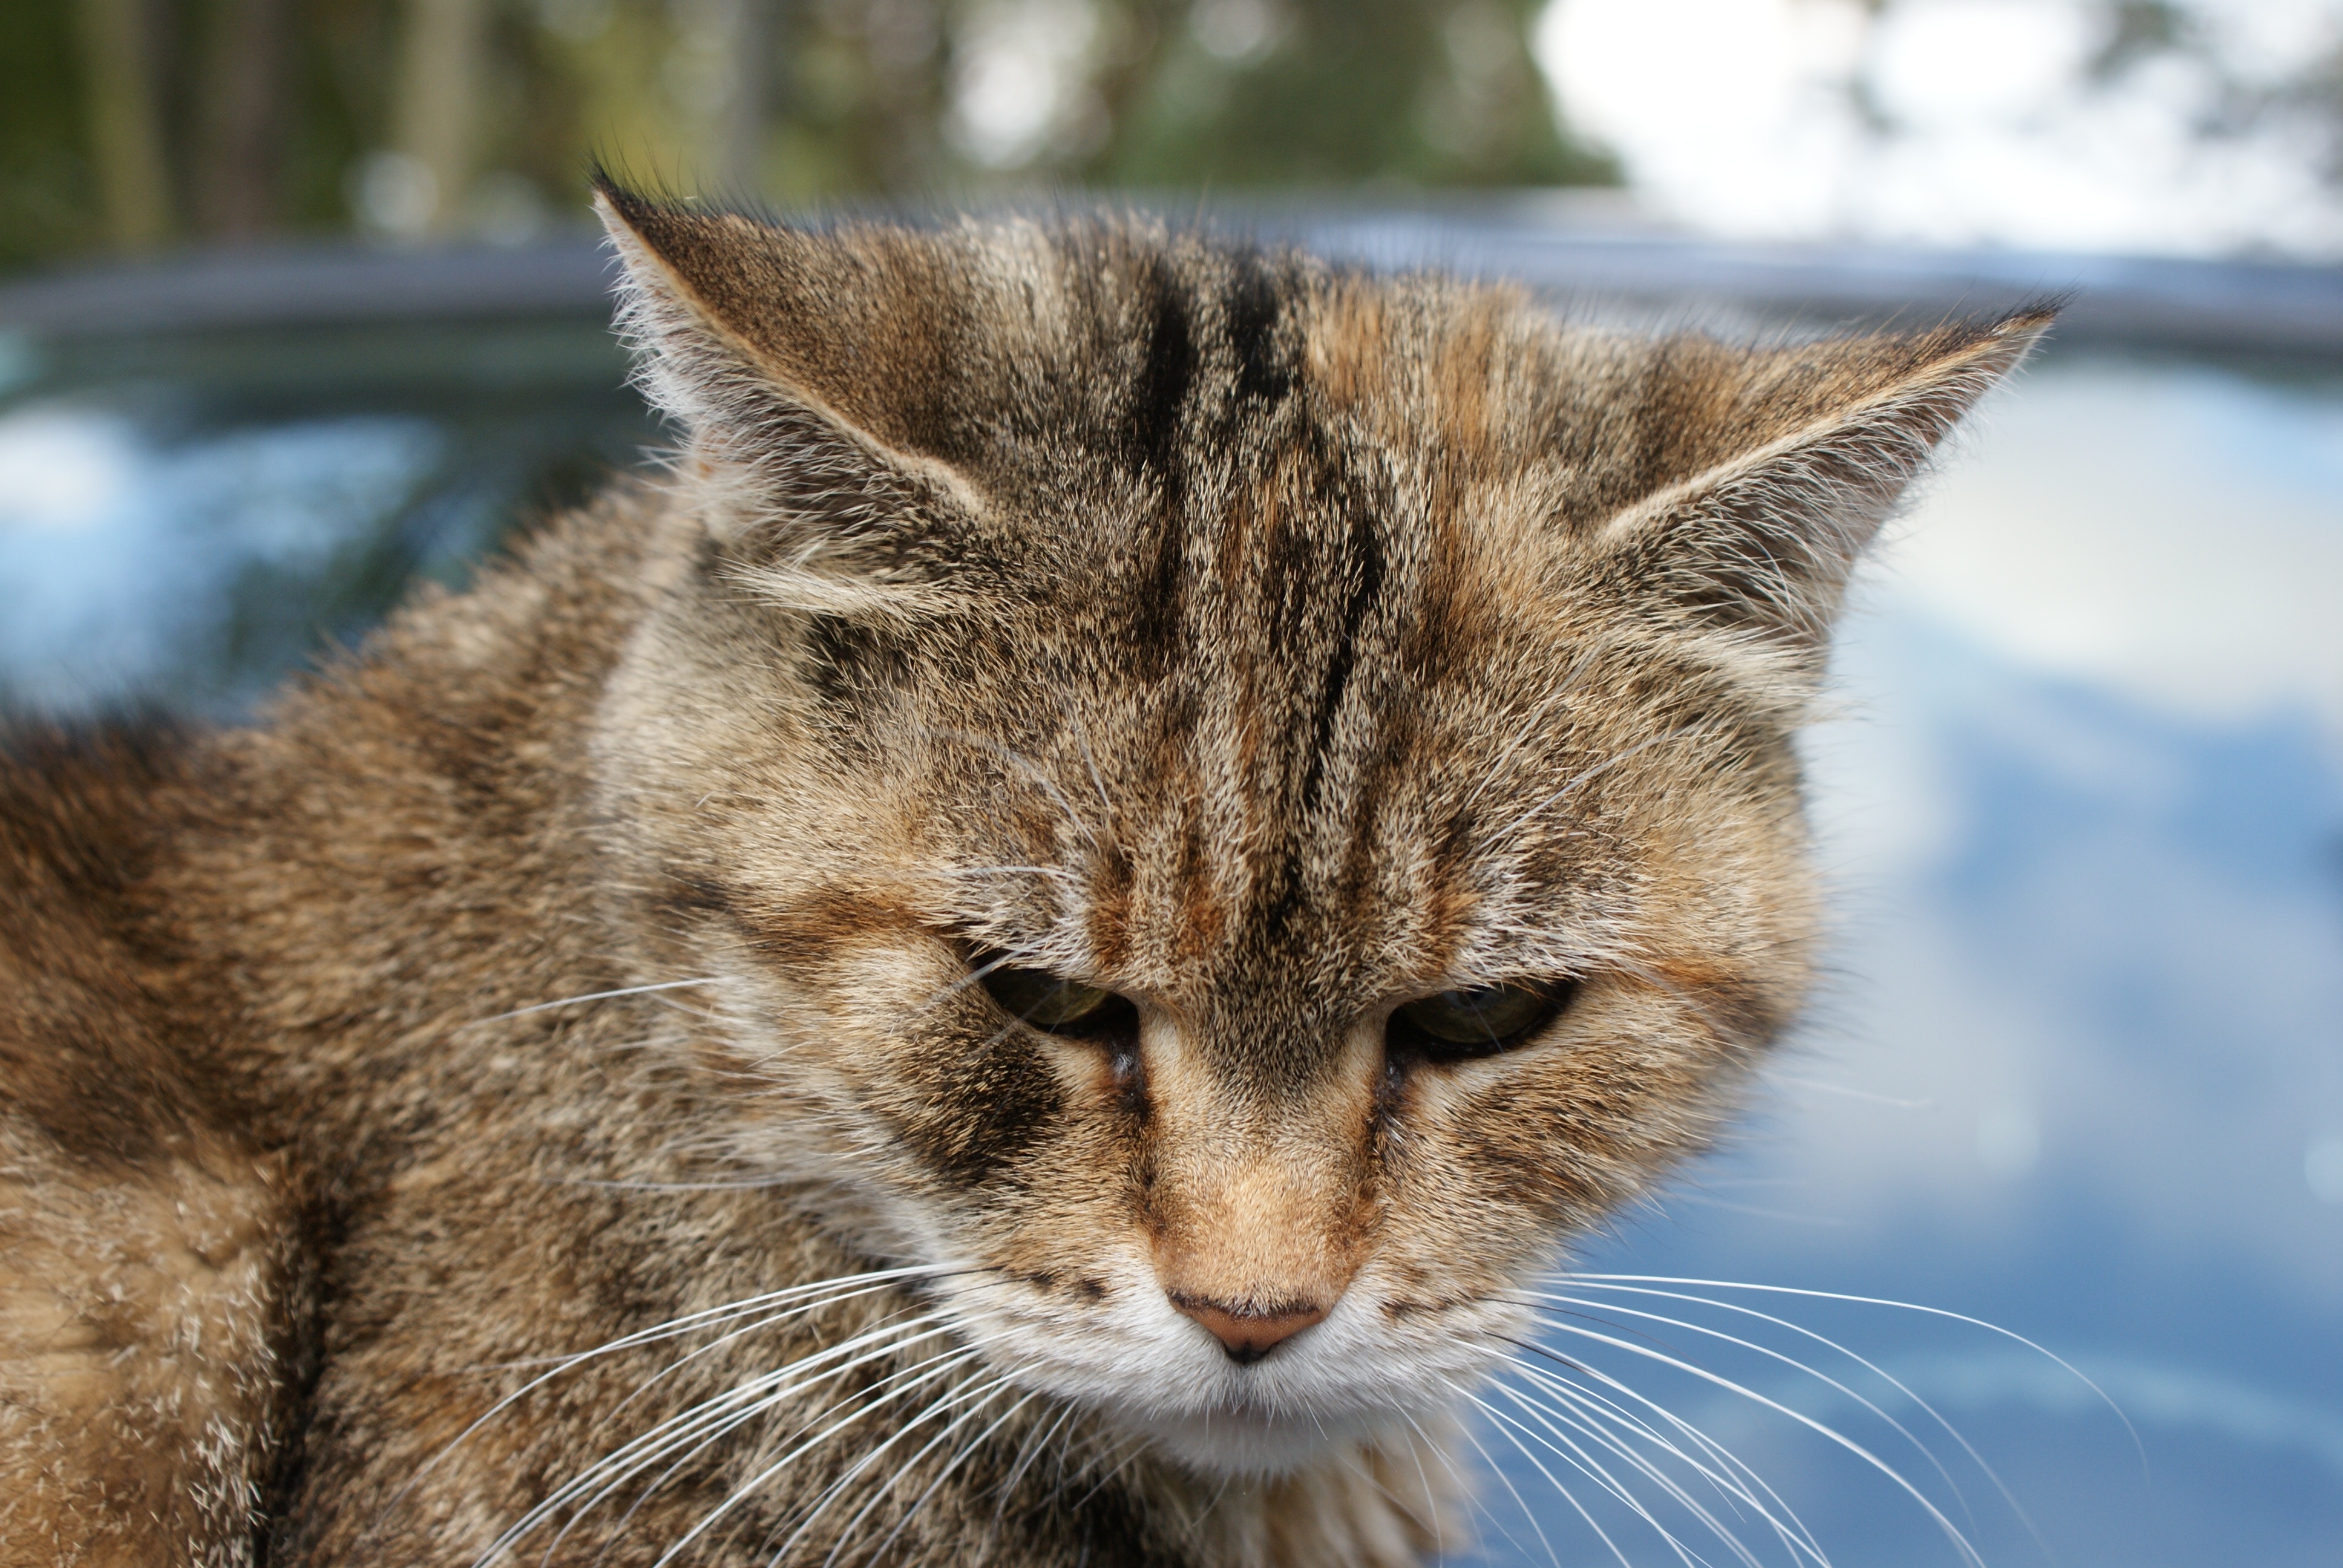
animal, pet, cat, mammal, fauna, close up, nose, whiskers, vertebrate, lynx, tabby cat, european shorthair, wild cat, small to medium sized cats, cat like mammal, domestic short haired cat, pixie bob, rusty spotted cat